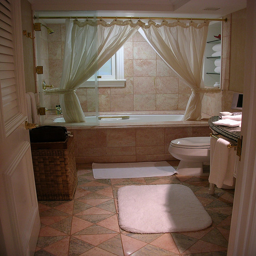
A rug sits in the center of a bathroom.
a white toilet and tub in a bathroom
A bathroom with a luxury tub with curtains over it
A bathroom with a tub, toilet, counter, and rugs in it.
A bathroom that has curtains over the bath tubs.